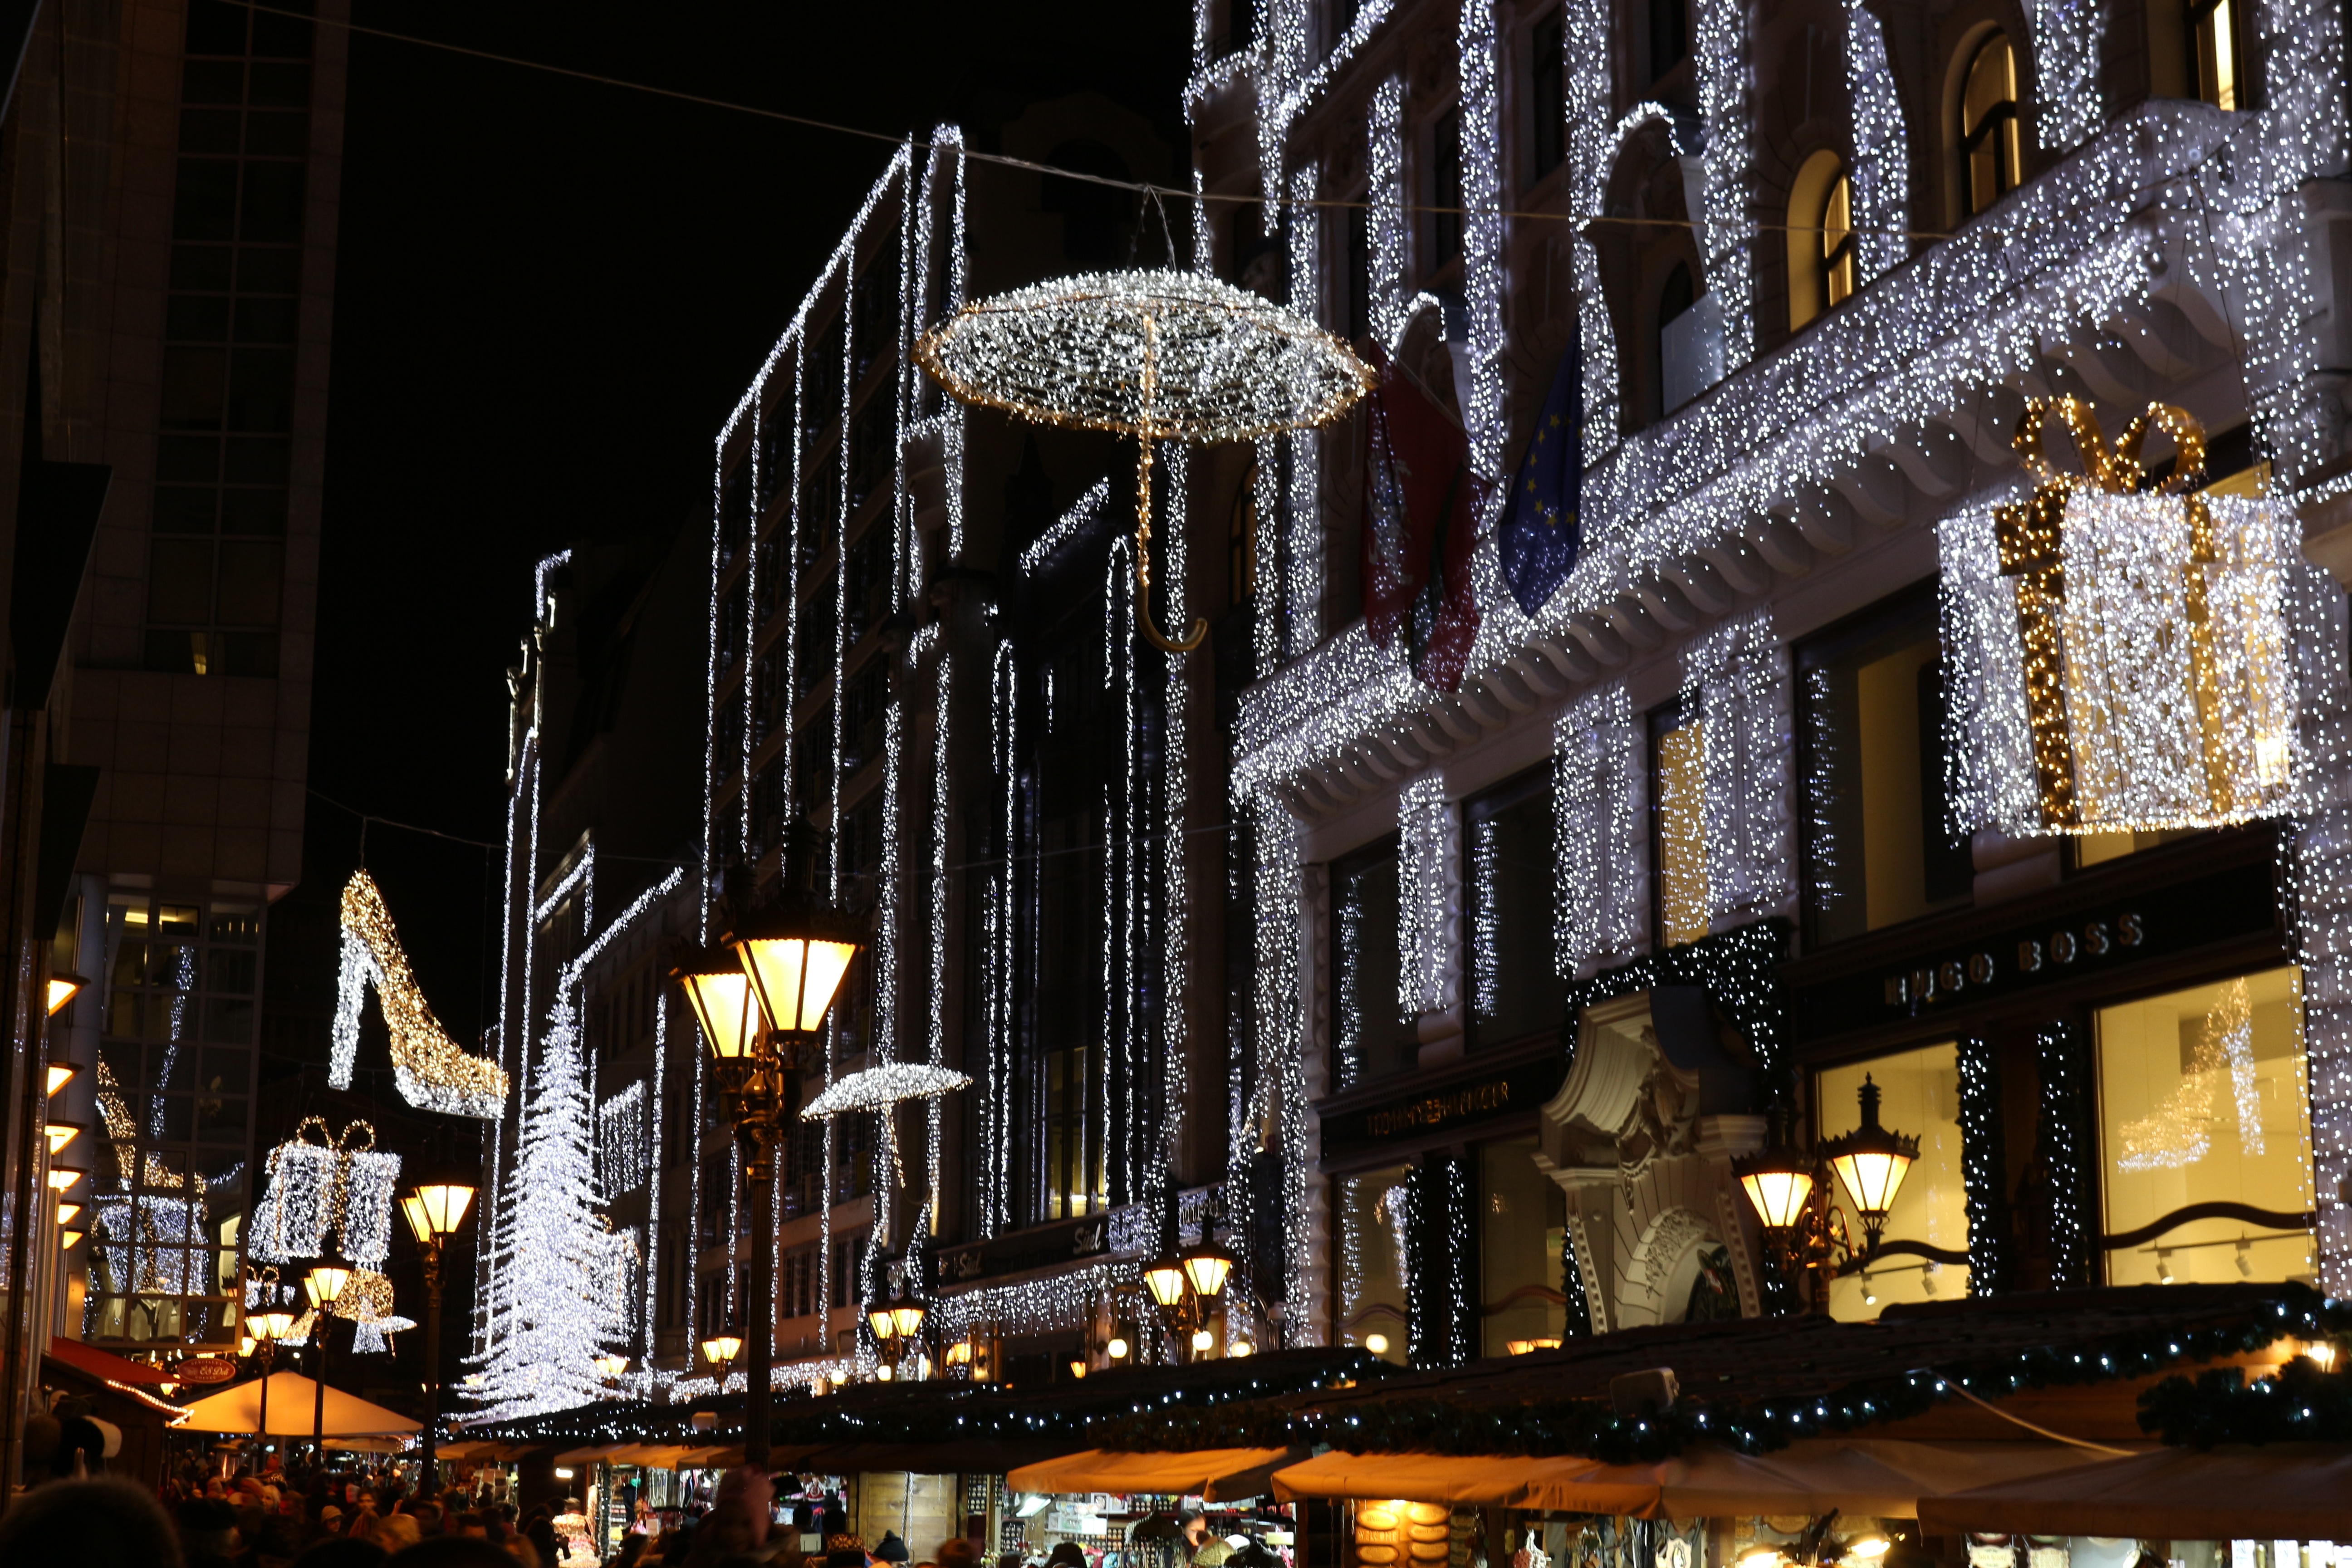
light, night, city, cityscape, downtown, evening, christmas, lighting, christmas decoration, metropolis, christmas lights, human settlement